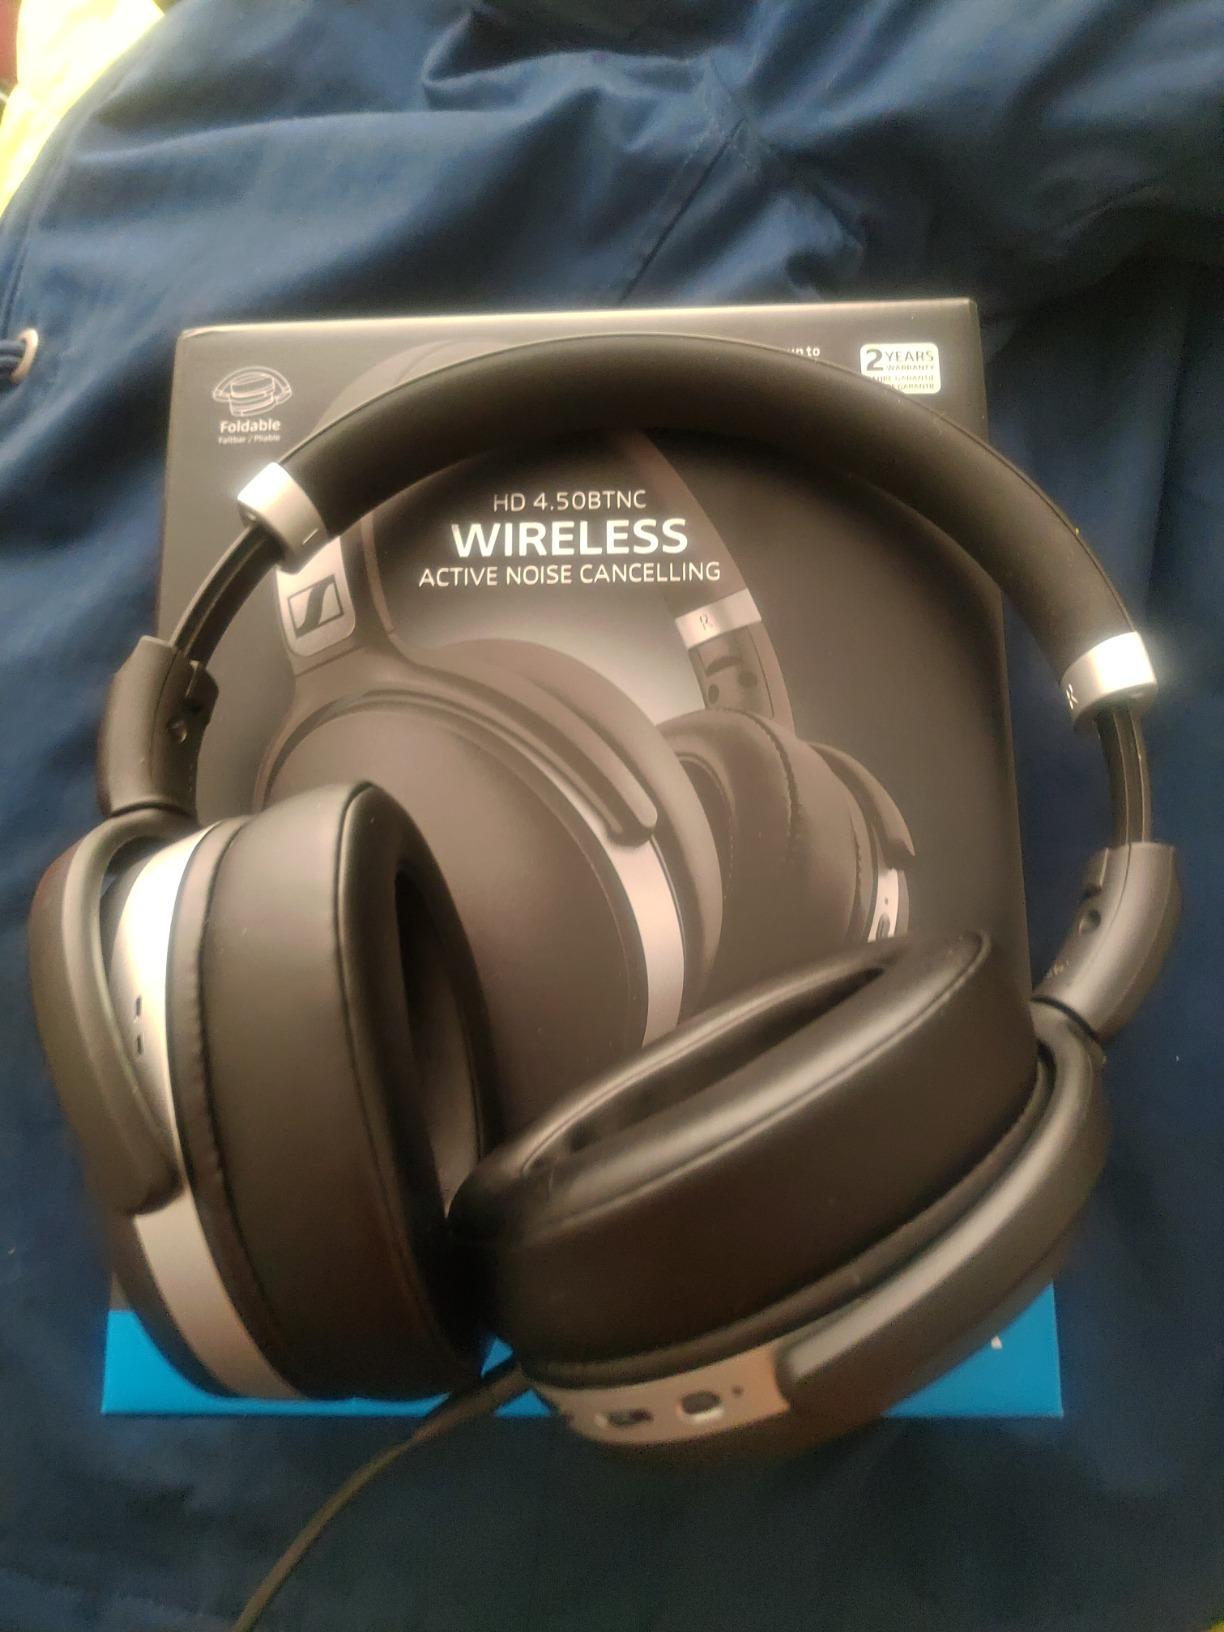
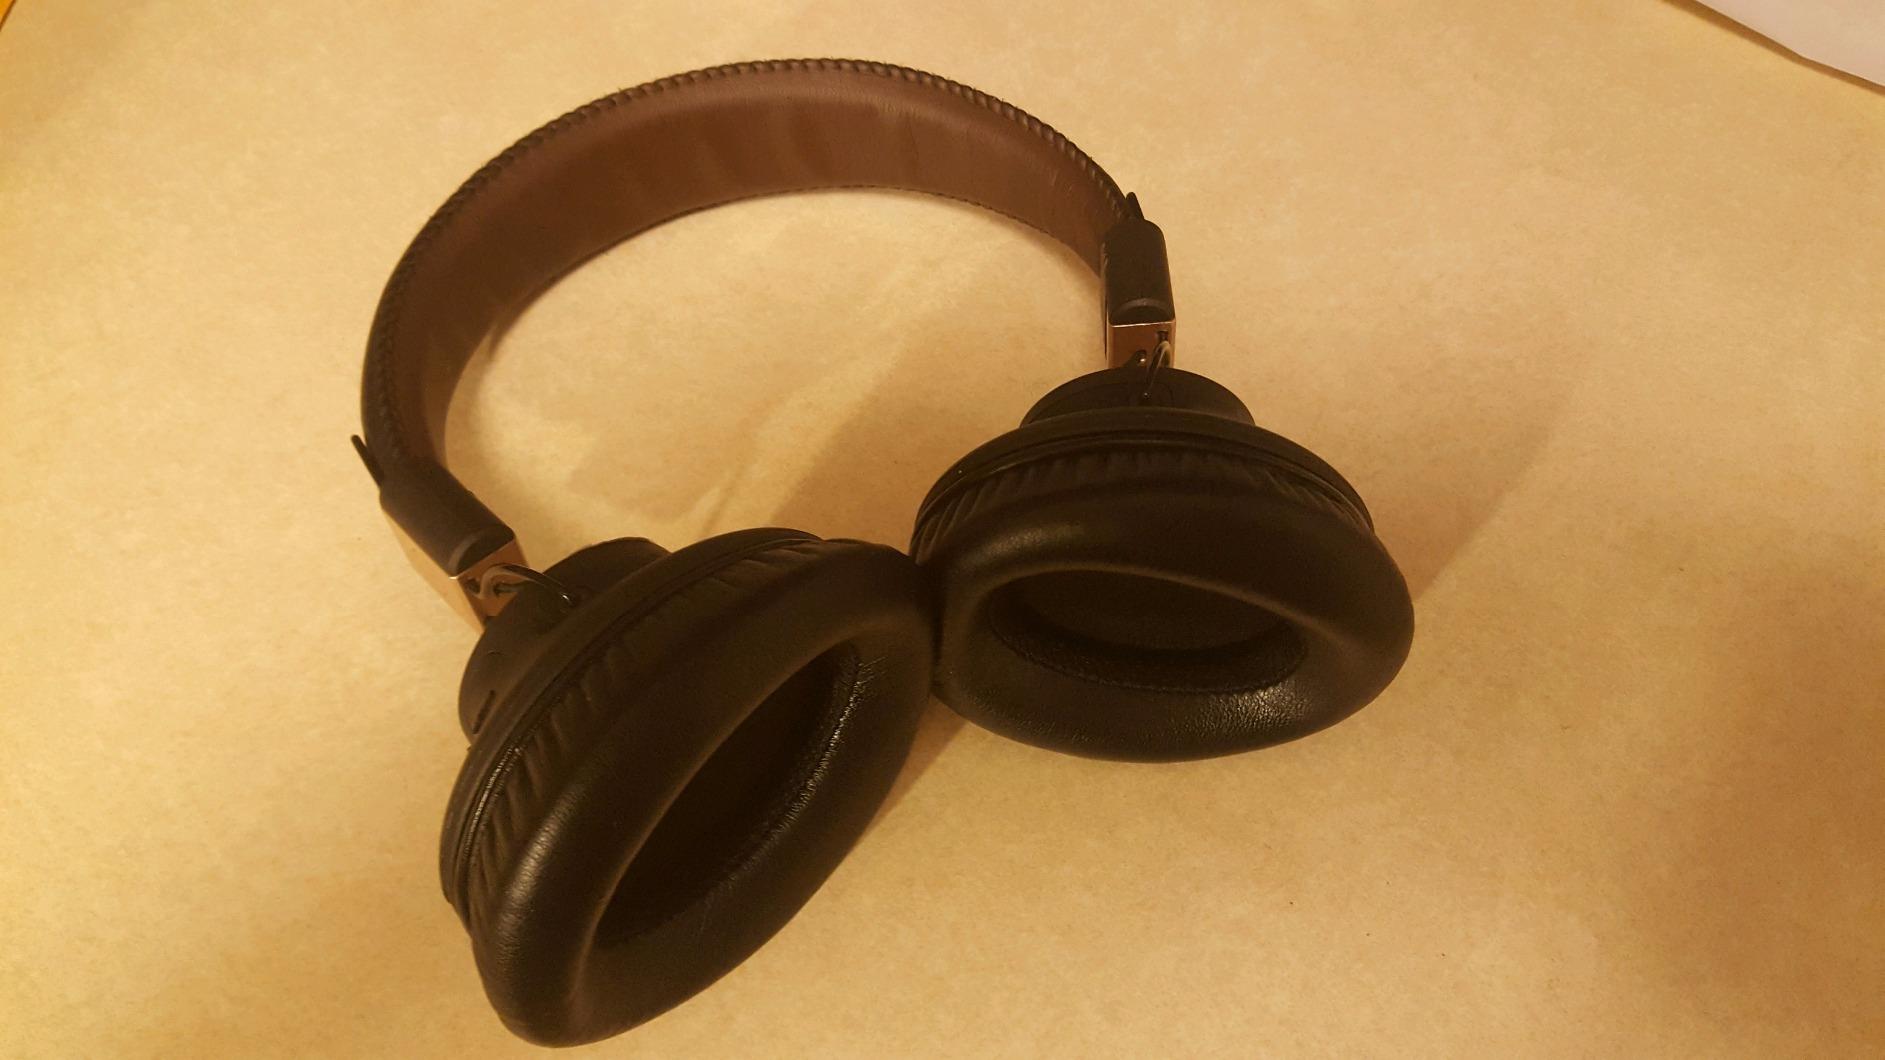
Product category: headphones
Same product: no